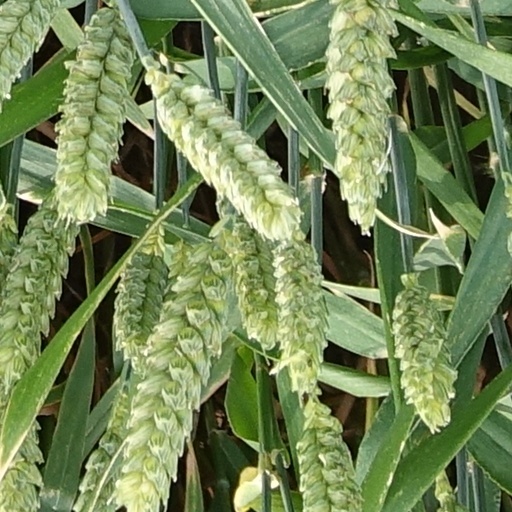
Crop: wheat